Bird wing

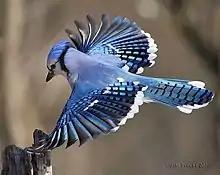
The short and rounded (elliptical) wings of the Blue Jay are adequate for short flights in densely-vegetated habitats.

Elliptical wings are rounded and short. This type of wing allows for tight maneuvering in confined spaces such as dense vegetation. Elliptical wings are common in forest raptors (such as "Accipiter" hawks), and many passerines, particularly non-migratory ones (migratory species have longer wings). They are also common in species that use a rapid takeoff to evade predators, such as pheasants and partridges.